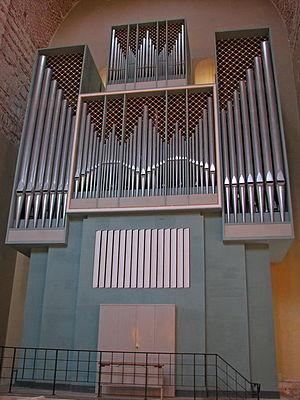
Pitsounda est une ville et une station balnéaire de la république d'Abkhazie, région séparatiste de la Géorgie. Sa population s'élevait à 7 000 habitants en 2008.